John Young (British musician)

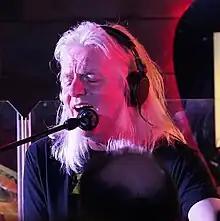
Young with Lifesigns in 2023

John Young (born 31 May 1956) is a British rock musician hailing from Liverpool. He is currently the keyboardist and singer for the progressive rock band Lifesigns.